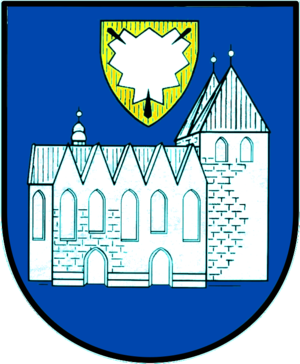
Obernkirchen
Coat of arms of Obernkirchen
Obernkirchen er en by og kommune i det nordvestlige Tyskland med 9302 indbyggere, beliggende under Landkreis Schaumburg i den nordlige del af delstaten Niedersachsen. Kommunen ligger omkring 8 km sydvest for Stadthagen og 15 km øst for Minden.